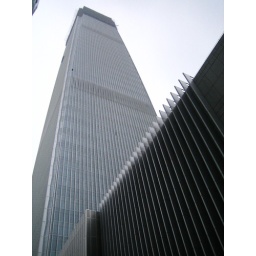
china world trade tower 3, set to the be next tallest building in beijing